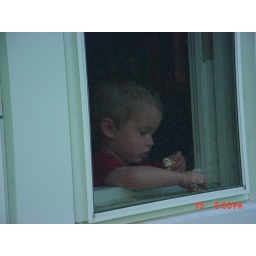
Seth spent the better part of 30 minutes feeding the birds popcorn through a small hole in the kitchen screen...